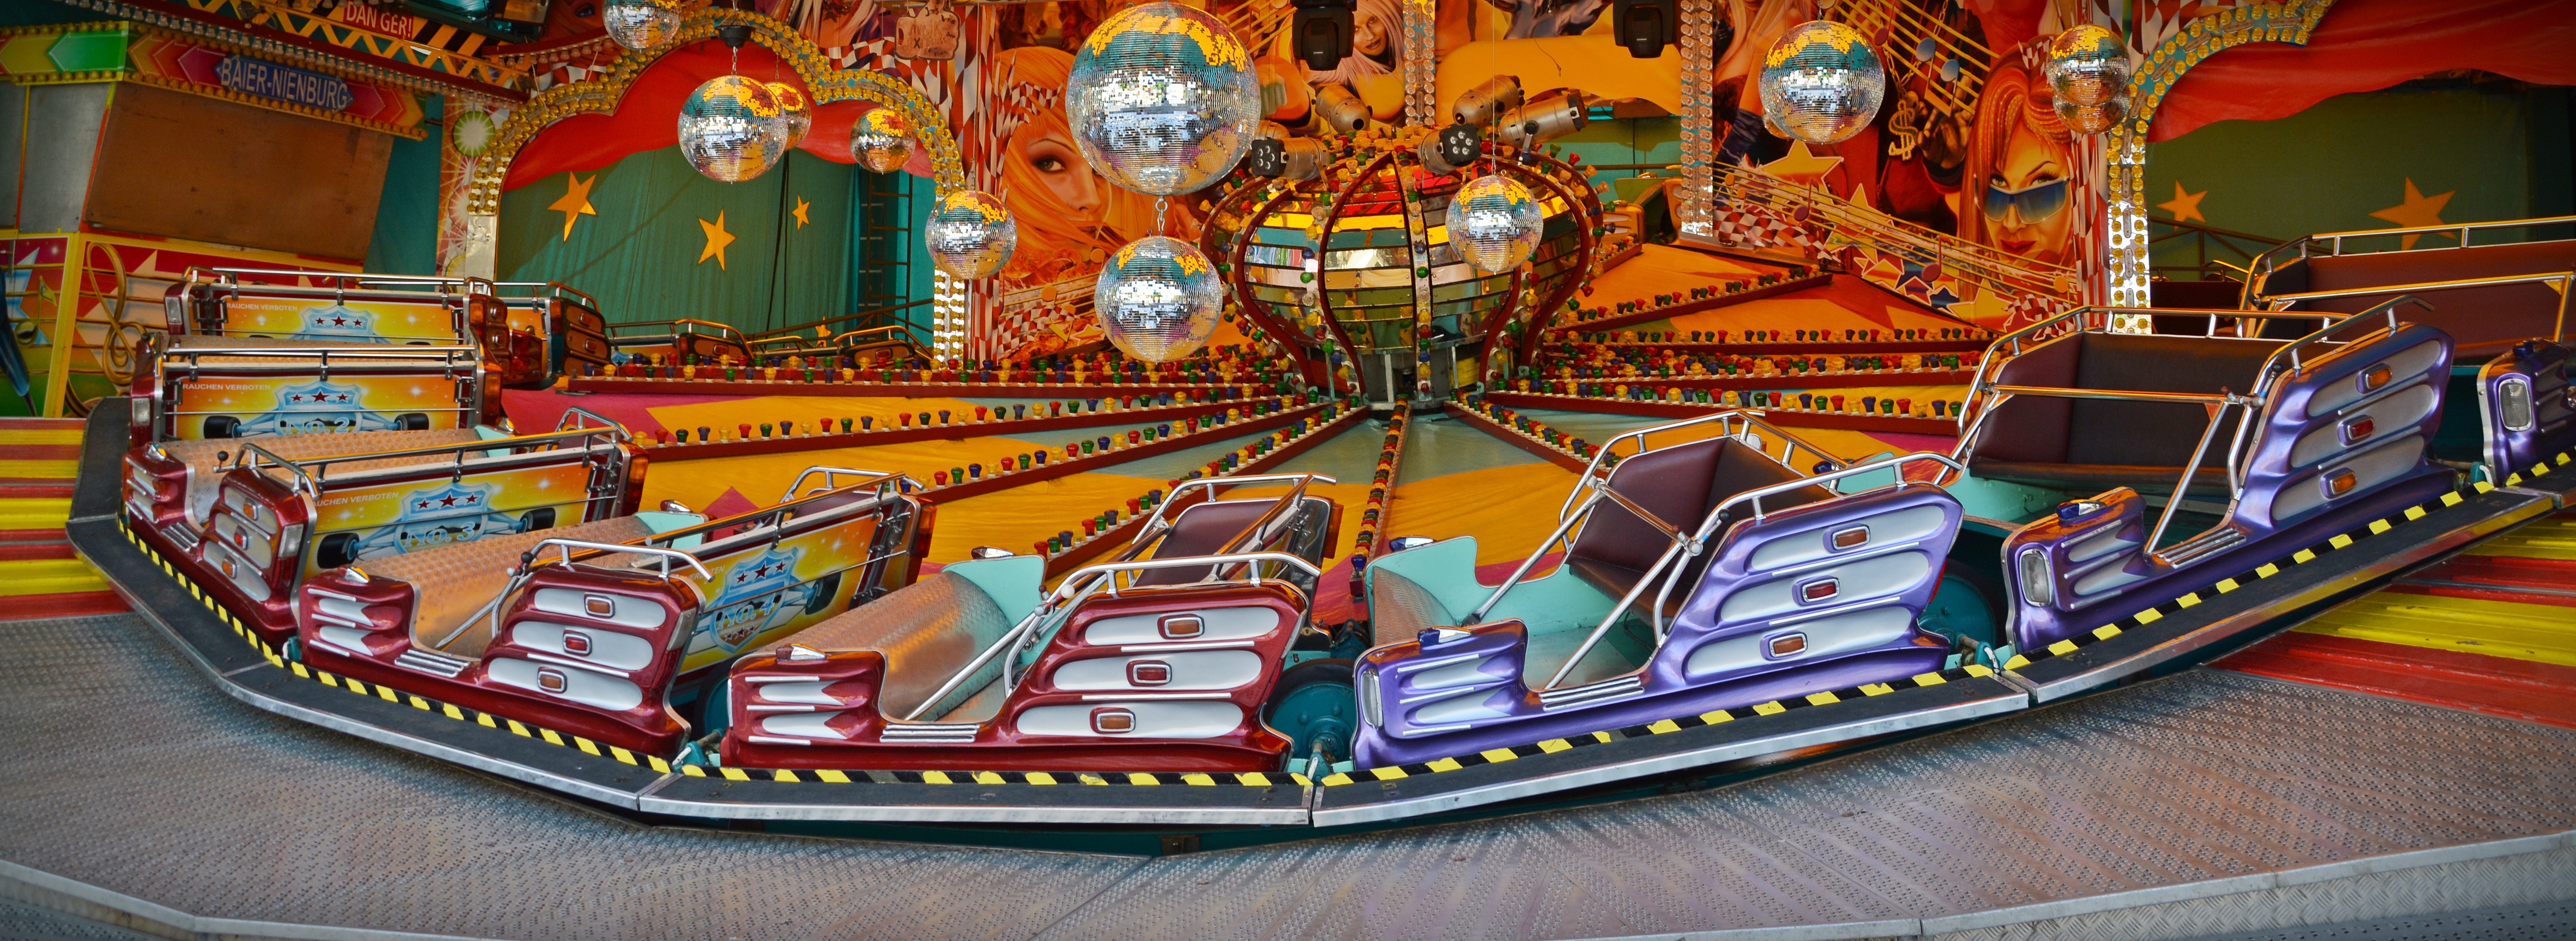
recreation, amusement park, color, park, ride, carousel, attraction, colorful, leisure, fun, games, folk festival, hustle and bustle, year market, carnies, amusement ride, kamble